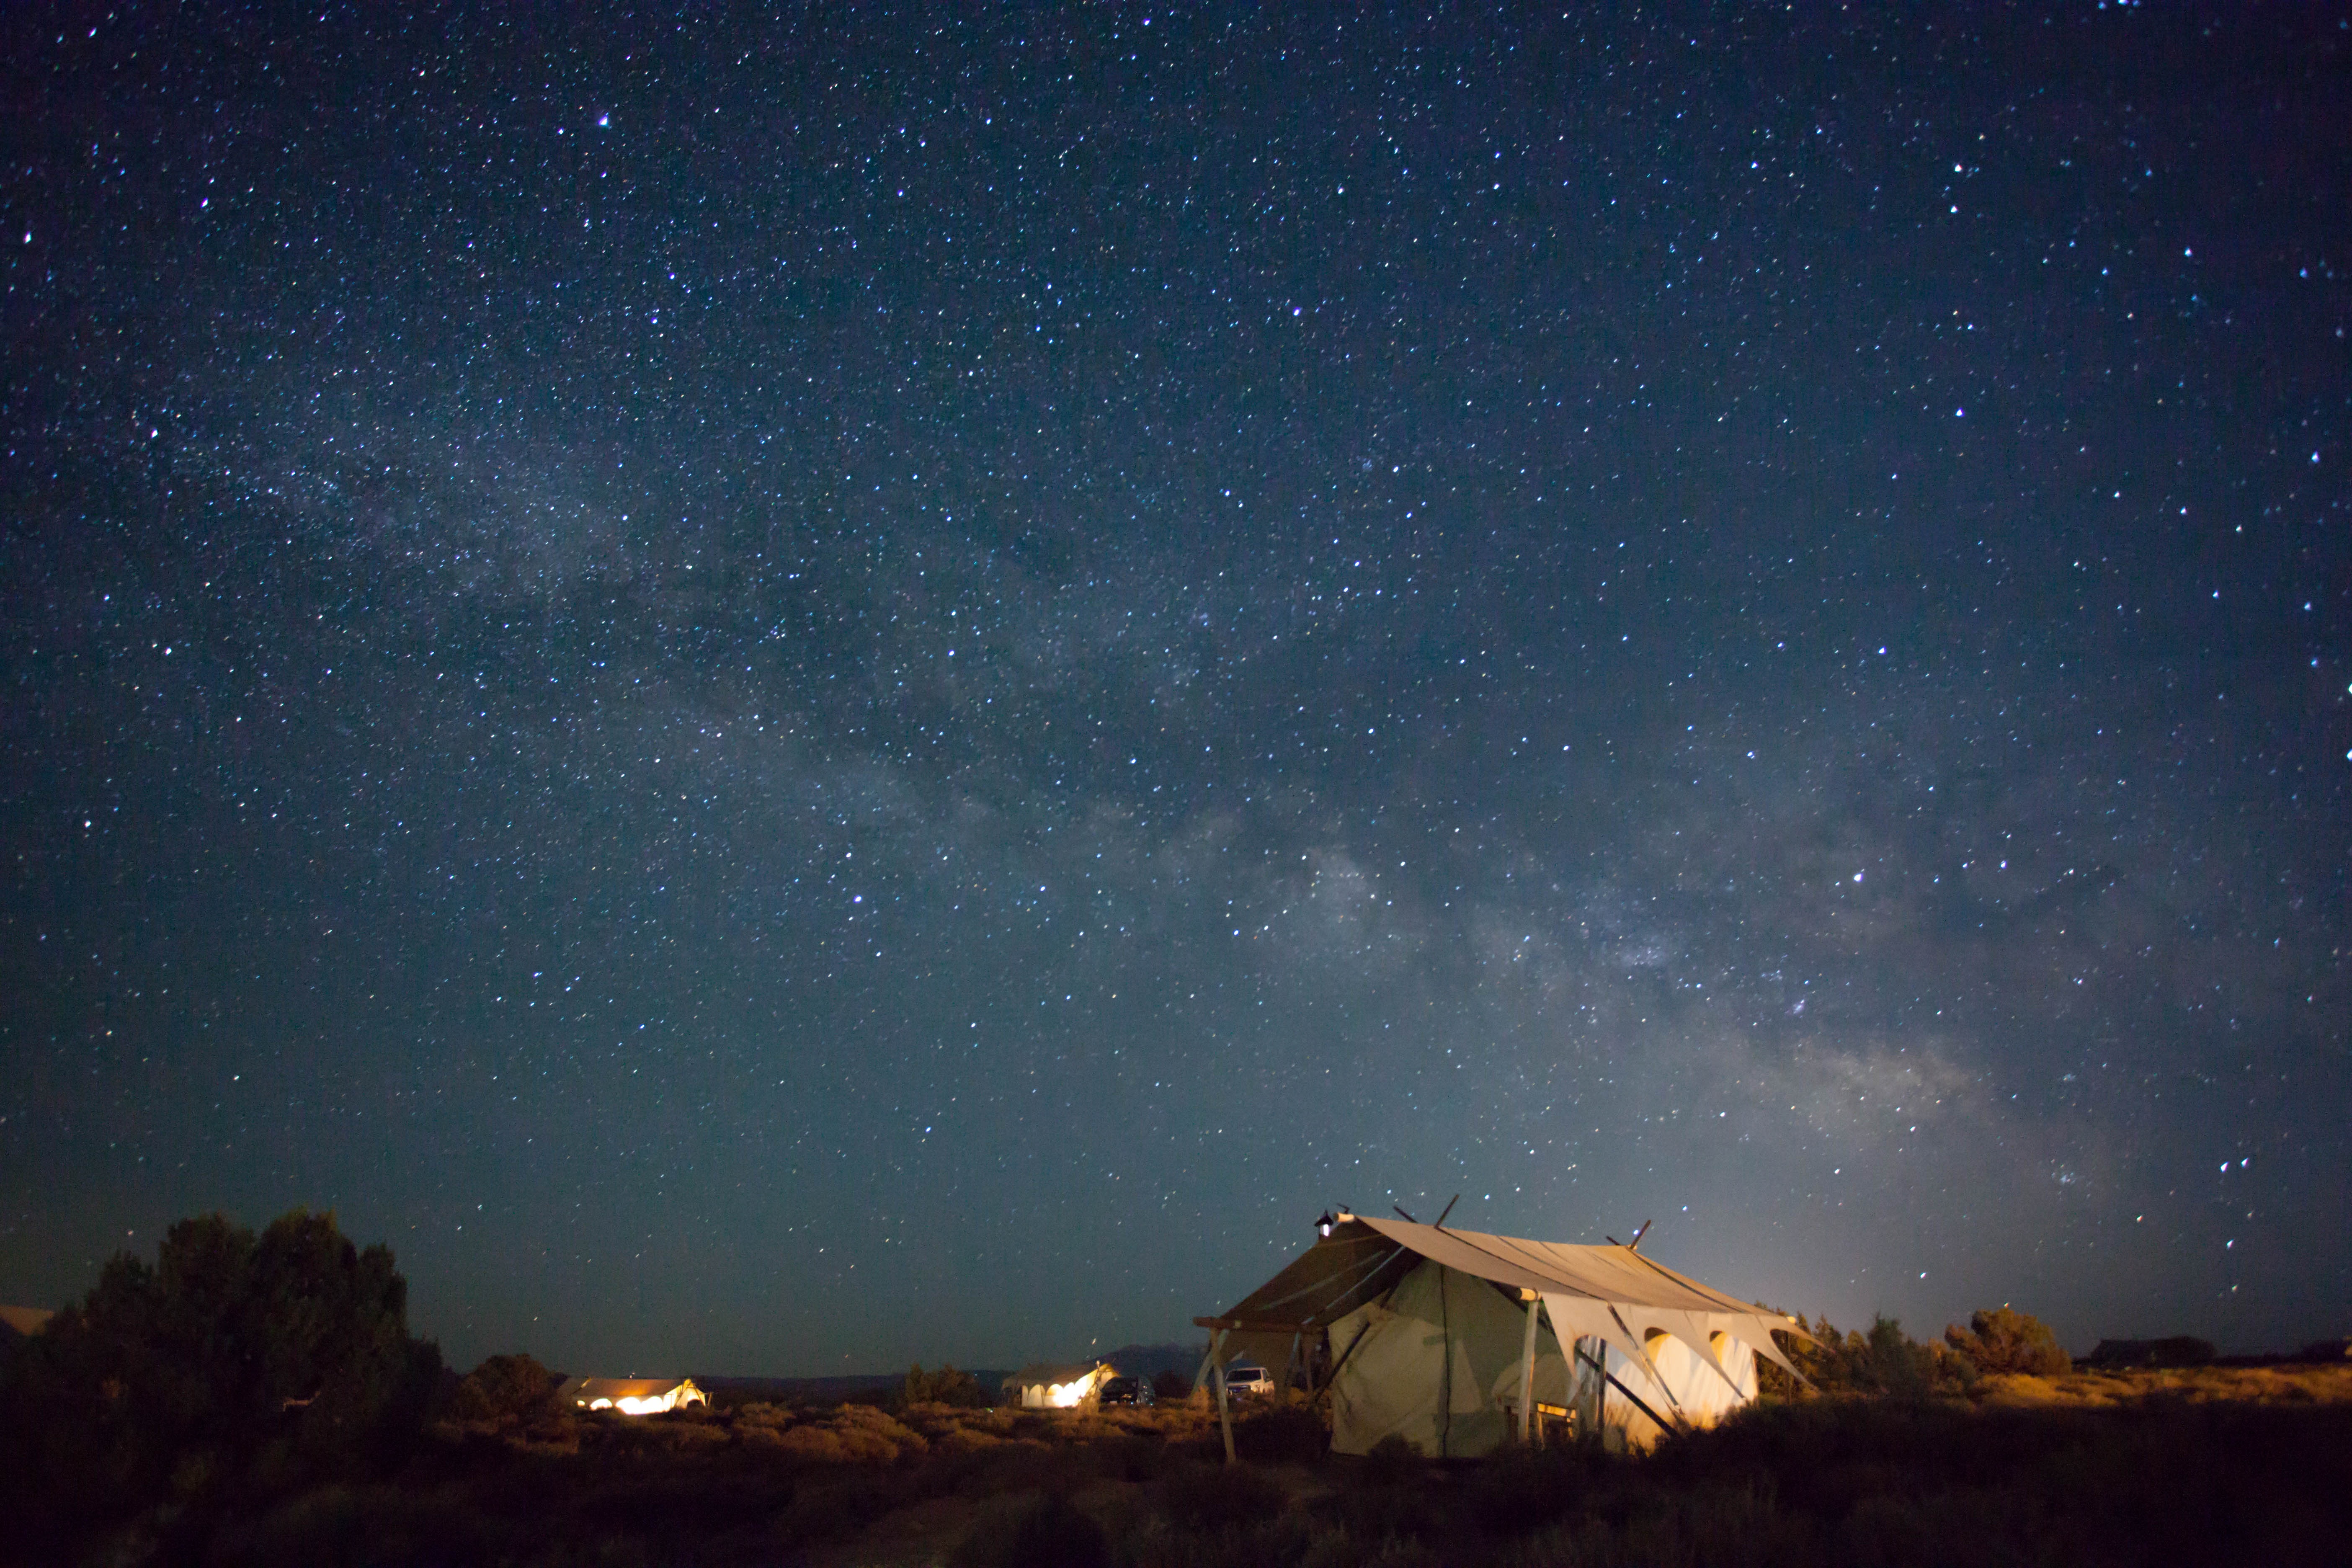
sky, night, star, milky way, atmosphere, galaxy, aurora, moonlight, outer space, astronomy, astronomical object, spiral galaxy